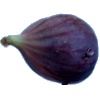
Label: Fig 1